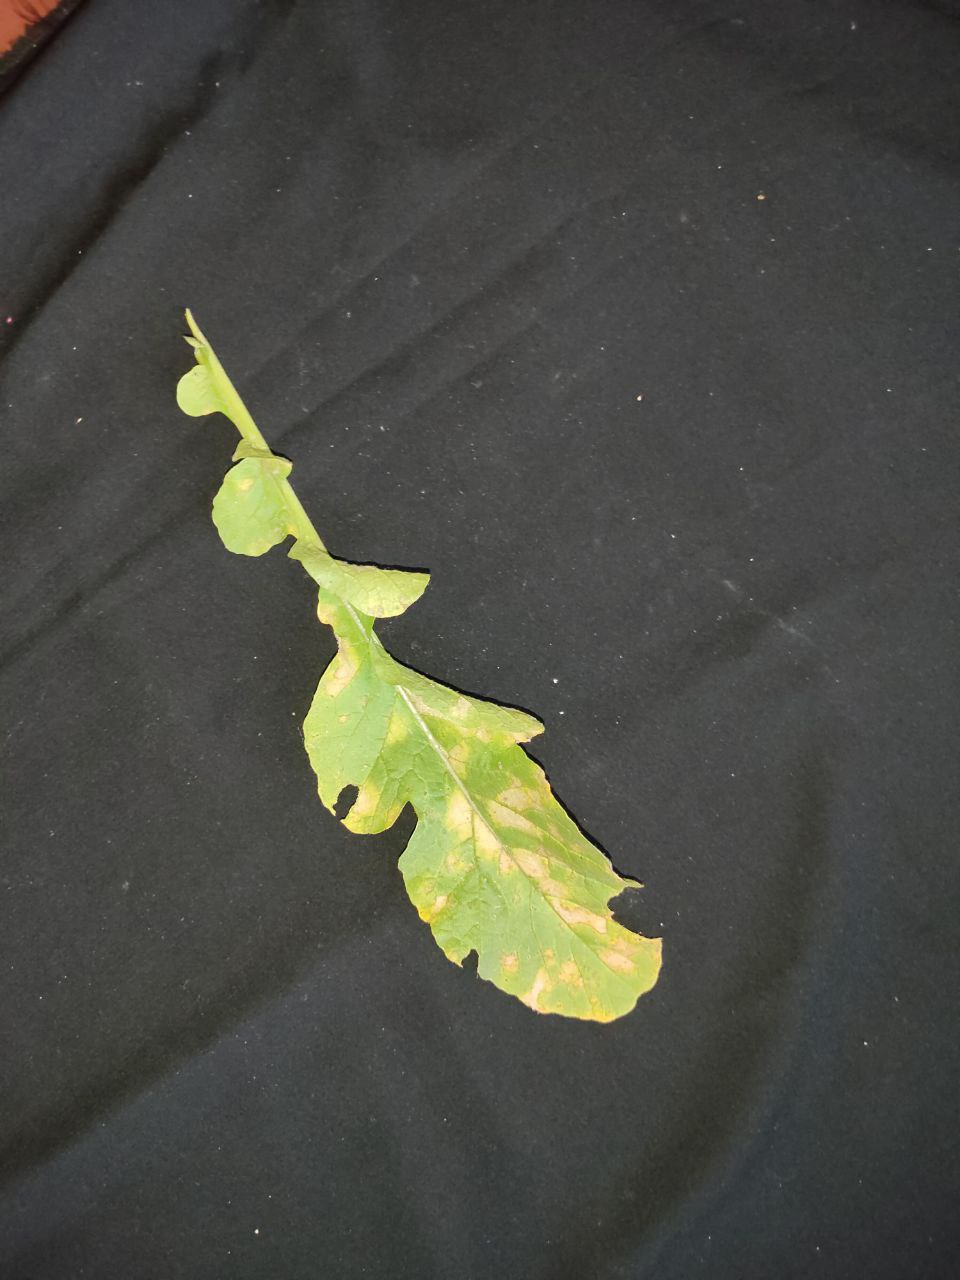
Label: Mosaic virus